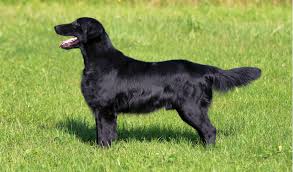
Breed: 206-n000047-flat_coated_retriever